Roman Catholic Diocese of Bilbao

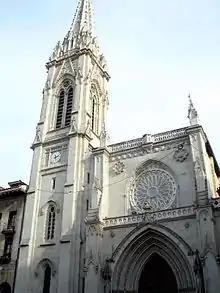
Bilbao Cathedral

The Diocese of Bilbao is a Latin Church diocese of the Catholic Church located in the city of Bilbao and Province of Biscay in Northern Spain. It is part of the ecclesiastical province of Burgos.